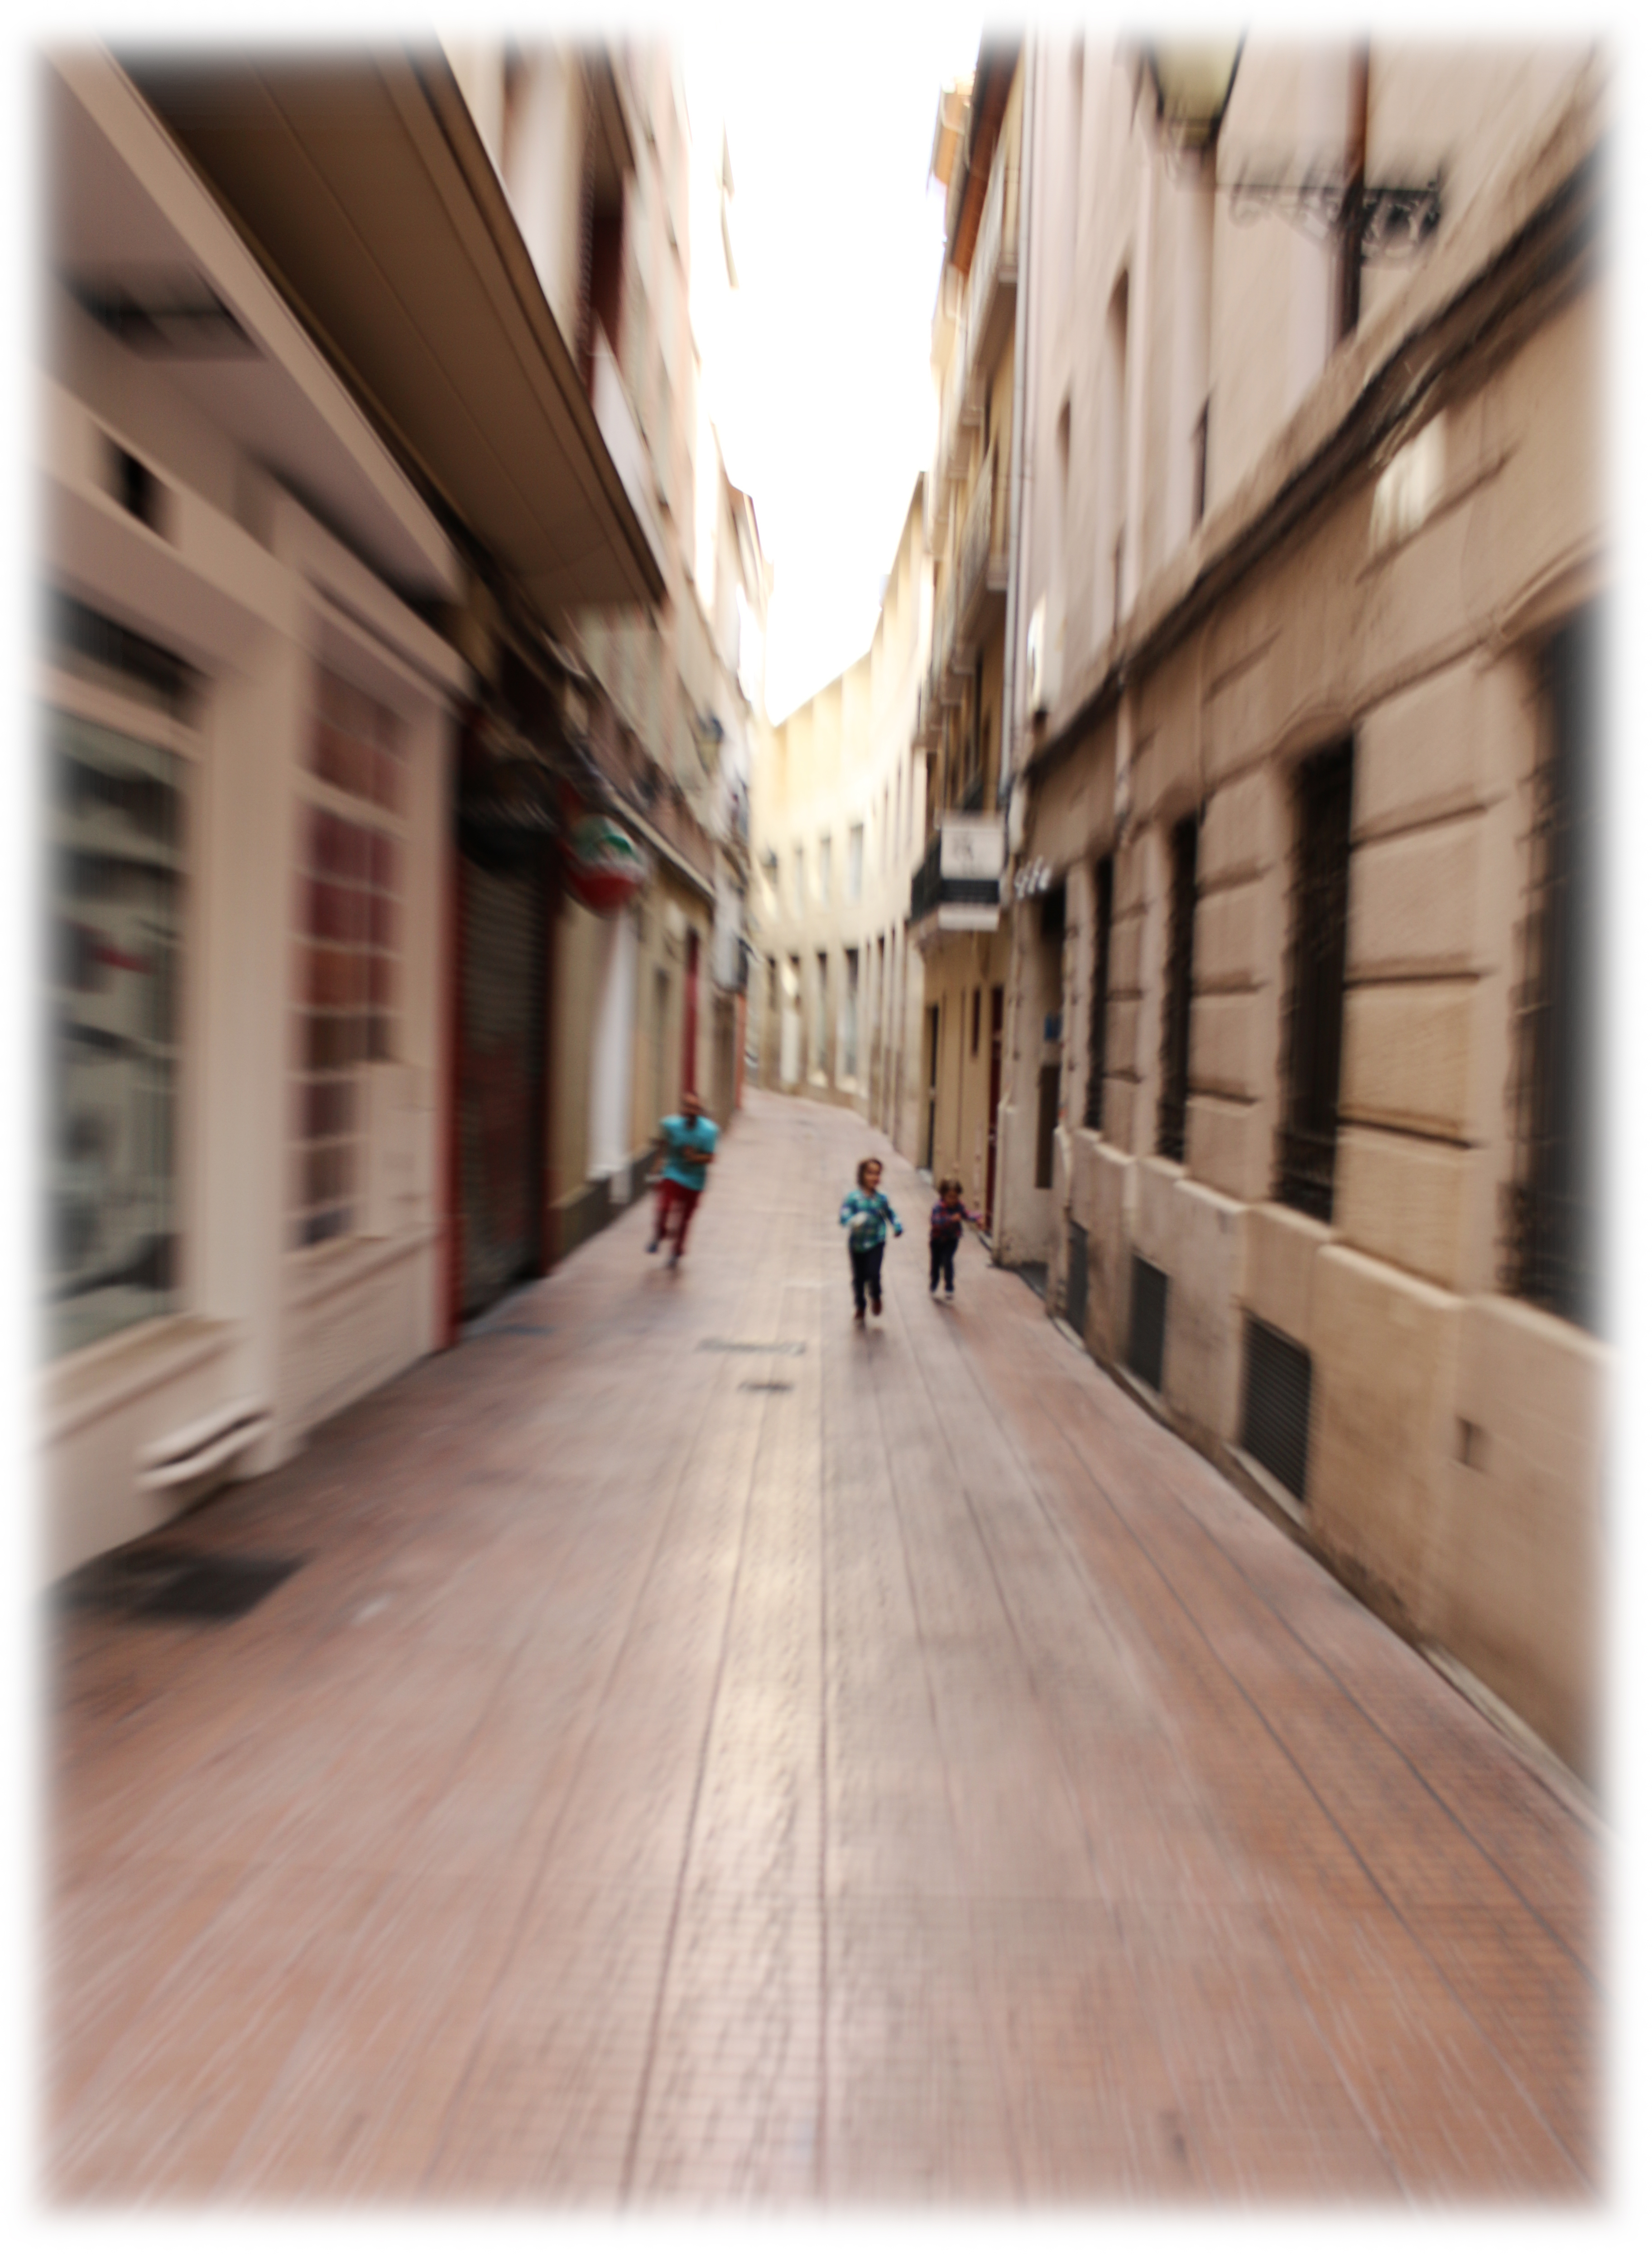
outdoor, people, wood, road, street, floor, running, alley, city, europe, lane, creativecommons, children, cc0, spain, espagne, publicdomain, infrastructure, nocopyright, 2d, carloszgz, myfavnew, cmstoolsphotoring, freeculturalworks, openlicense, freepictures, rue, calle, europa, saragosse, aragon, gente, copyleft, norightsreserved, callejon, zaragoza, espana, flooring, radialzoom